Mitra 15

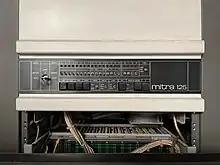
Front panel of a Mitra 125, first successor to the Mitra 15.

The Mitra 125, sometimes called "Mitra 15M/125" succeeded the Mitra 15 in 1975. It introduced a memory management unit, with extended addressing capabilities, protected memory and paging support, allowing it to address up to 32 pages of 64 kB for a total of 512 kB. It also added three I/O microcoded processors, and up to sixteen units could be interconnected for distributed computing. A version specially designed for the Spacelab, a modular space laboratory used during some of the missions of the American Space Shuttle, was also developed: the Mitra 125 MS.